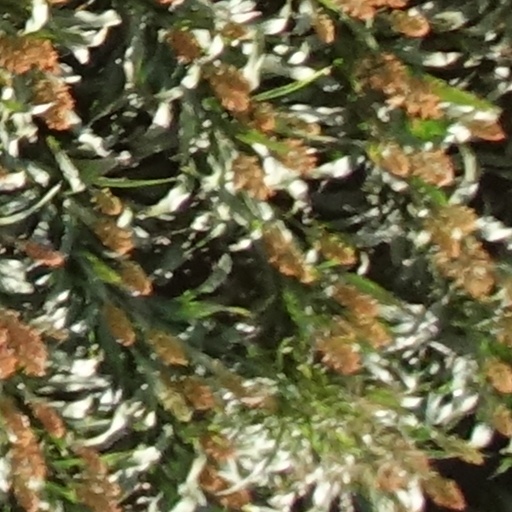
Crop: sorghum